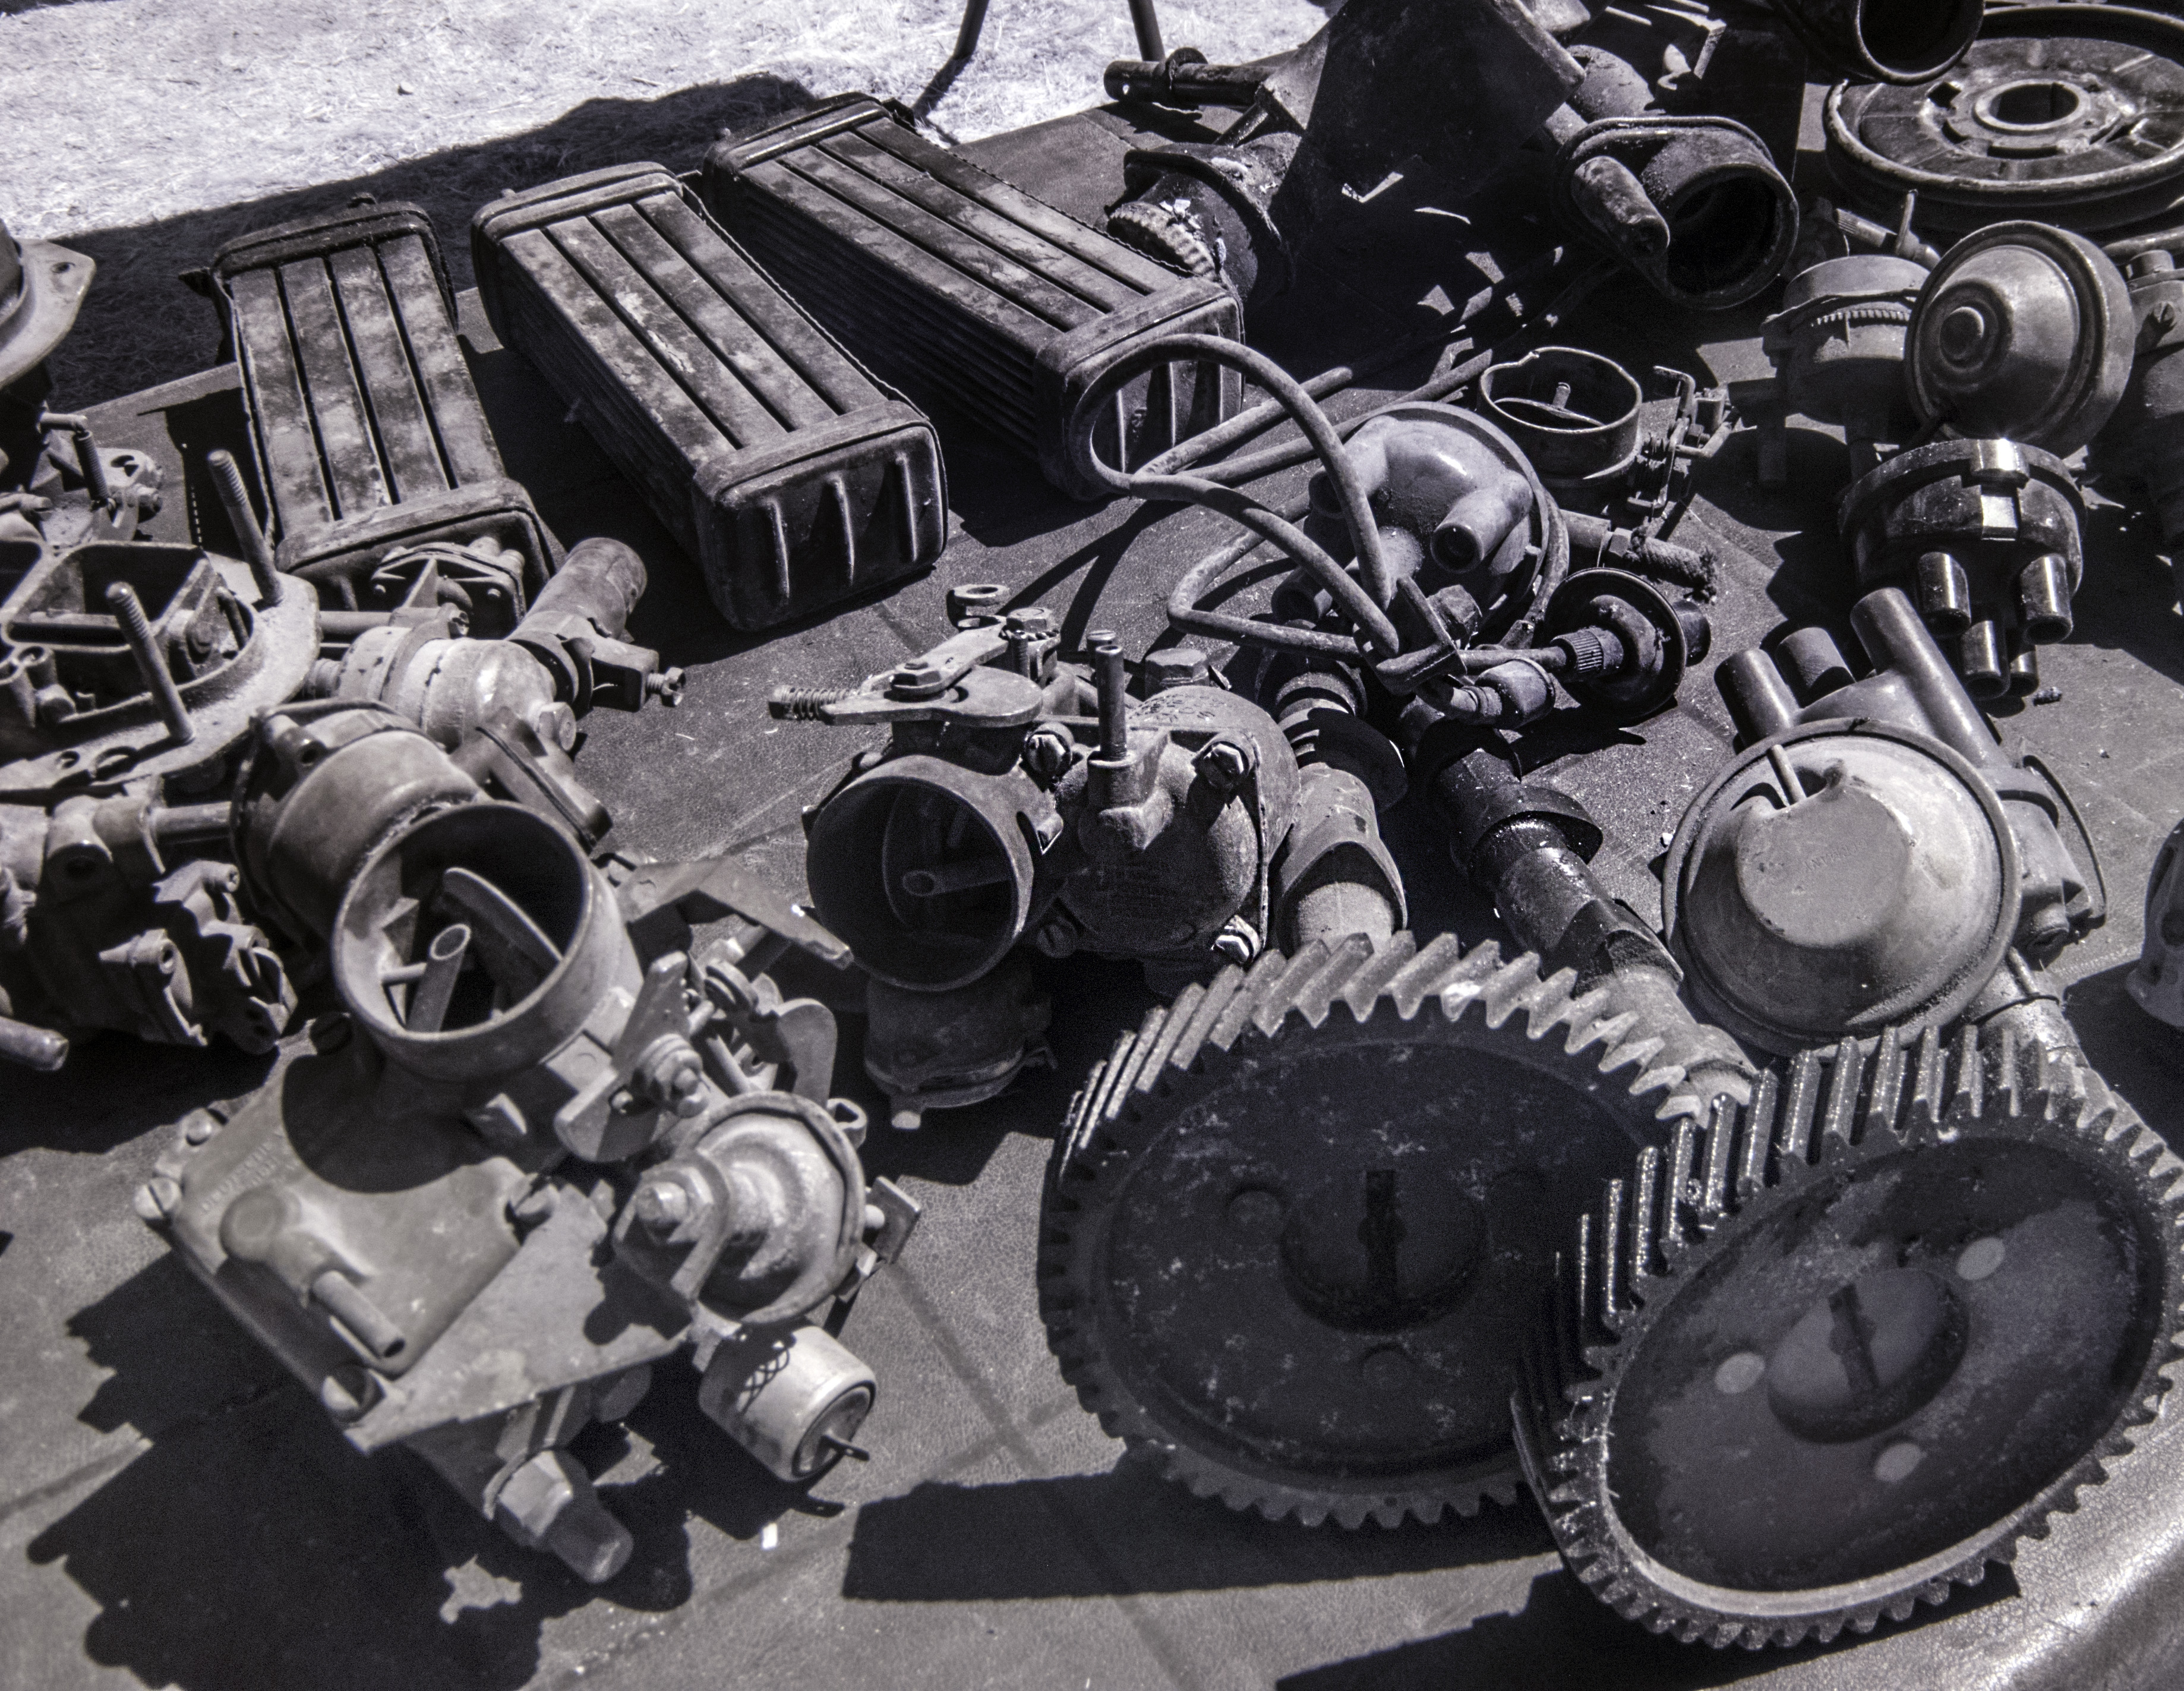
car, wheel, vw, volkswagen, vehicle, monochrome, art, engine, scrap, automotive engine part